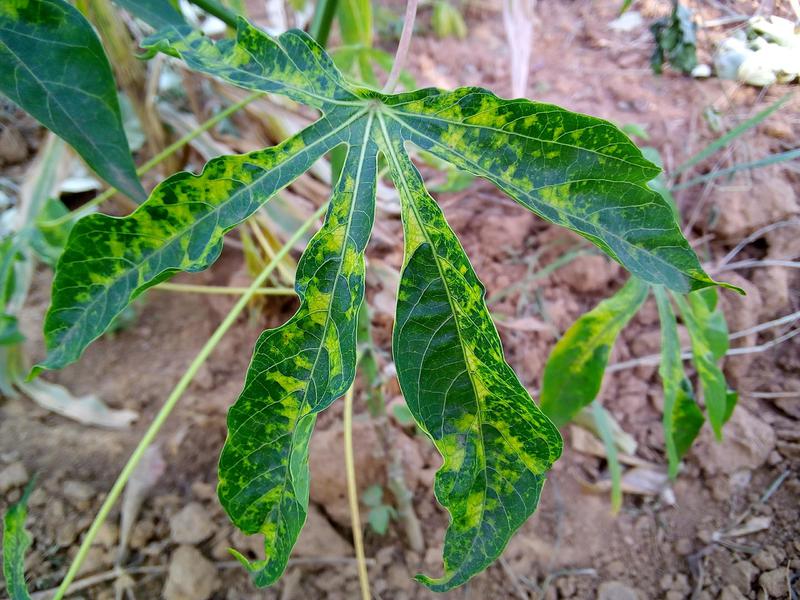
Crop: cassava
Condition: mosaic_disease